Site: brandenburg
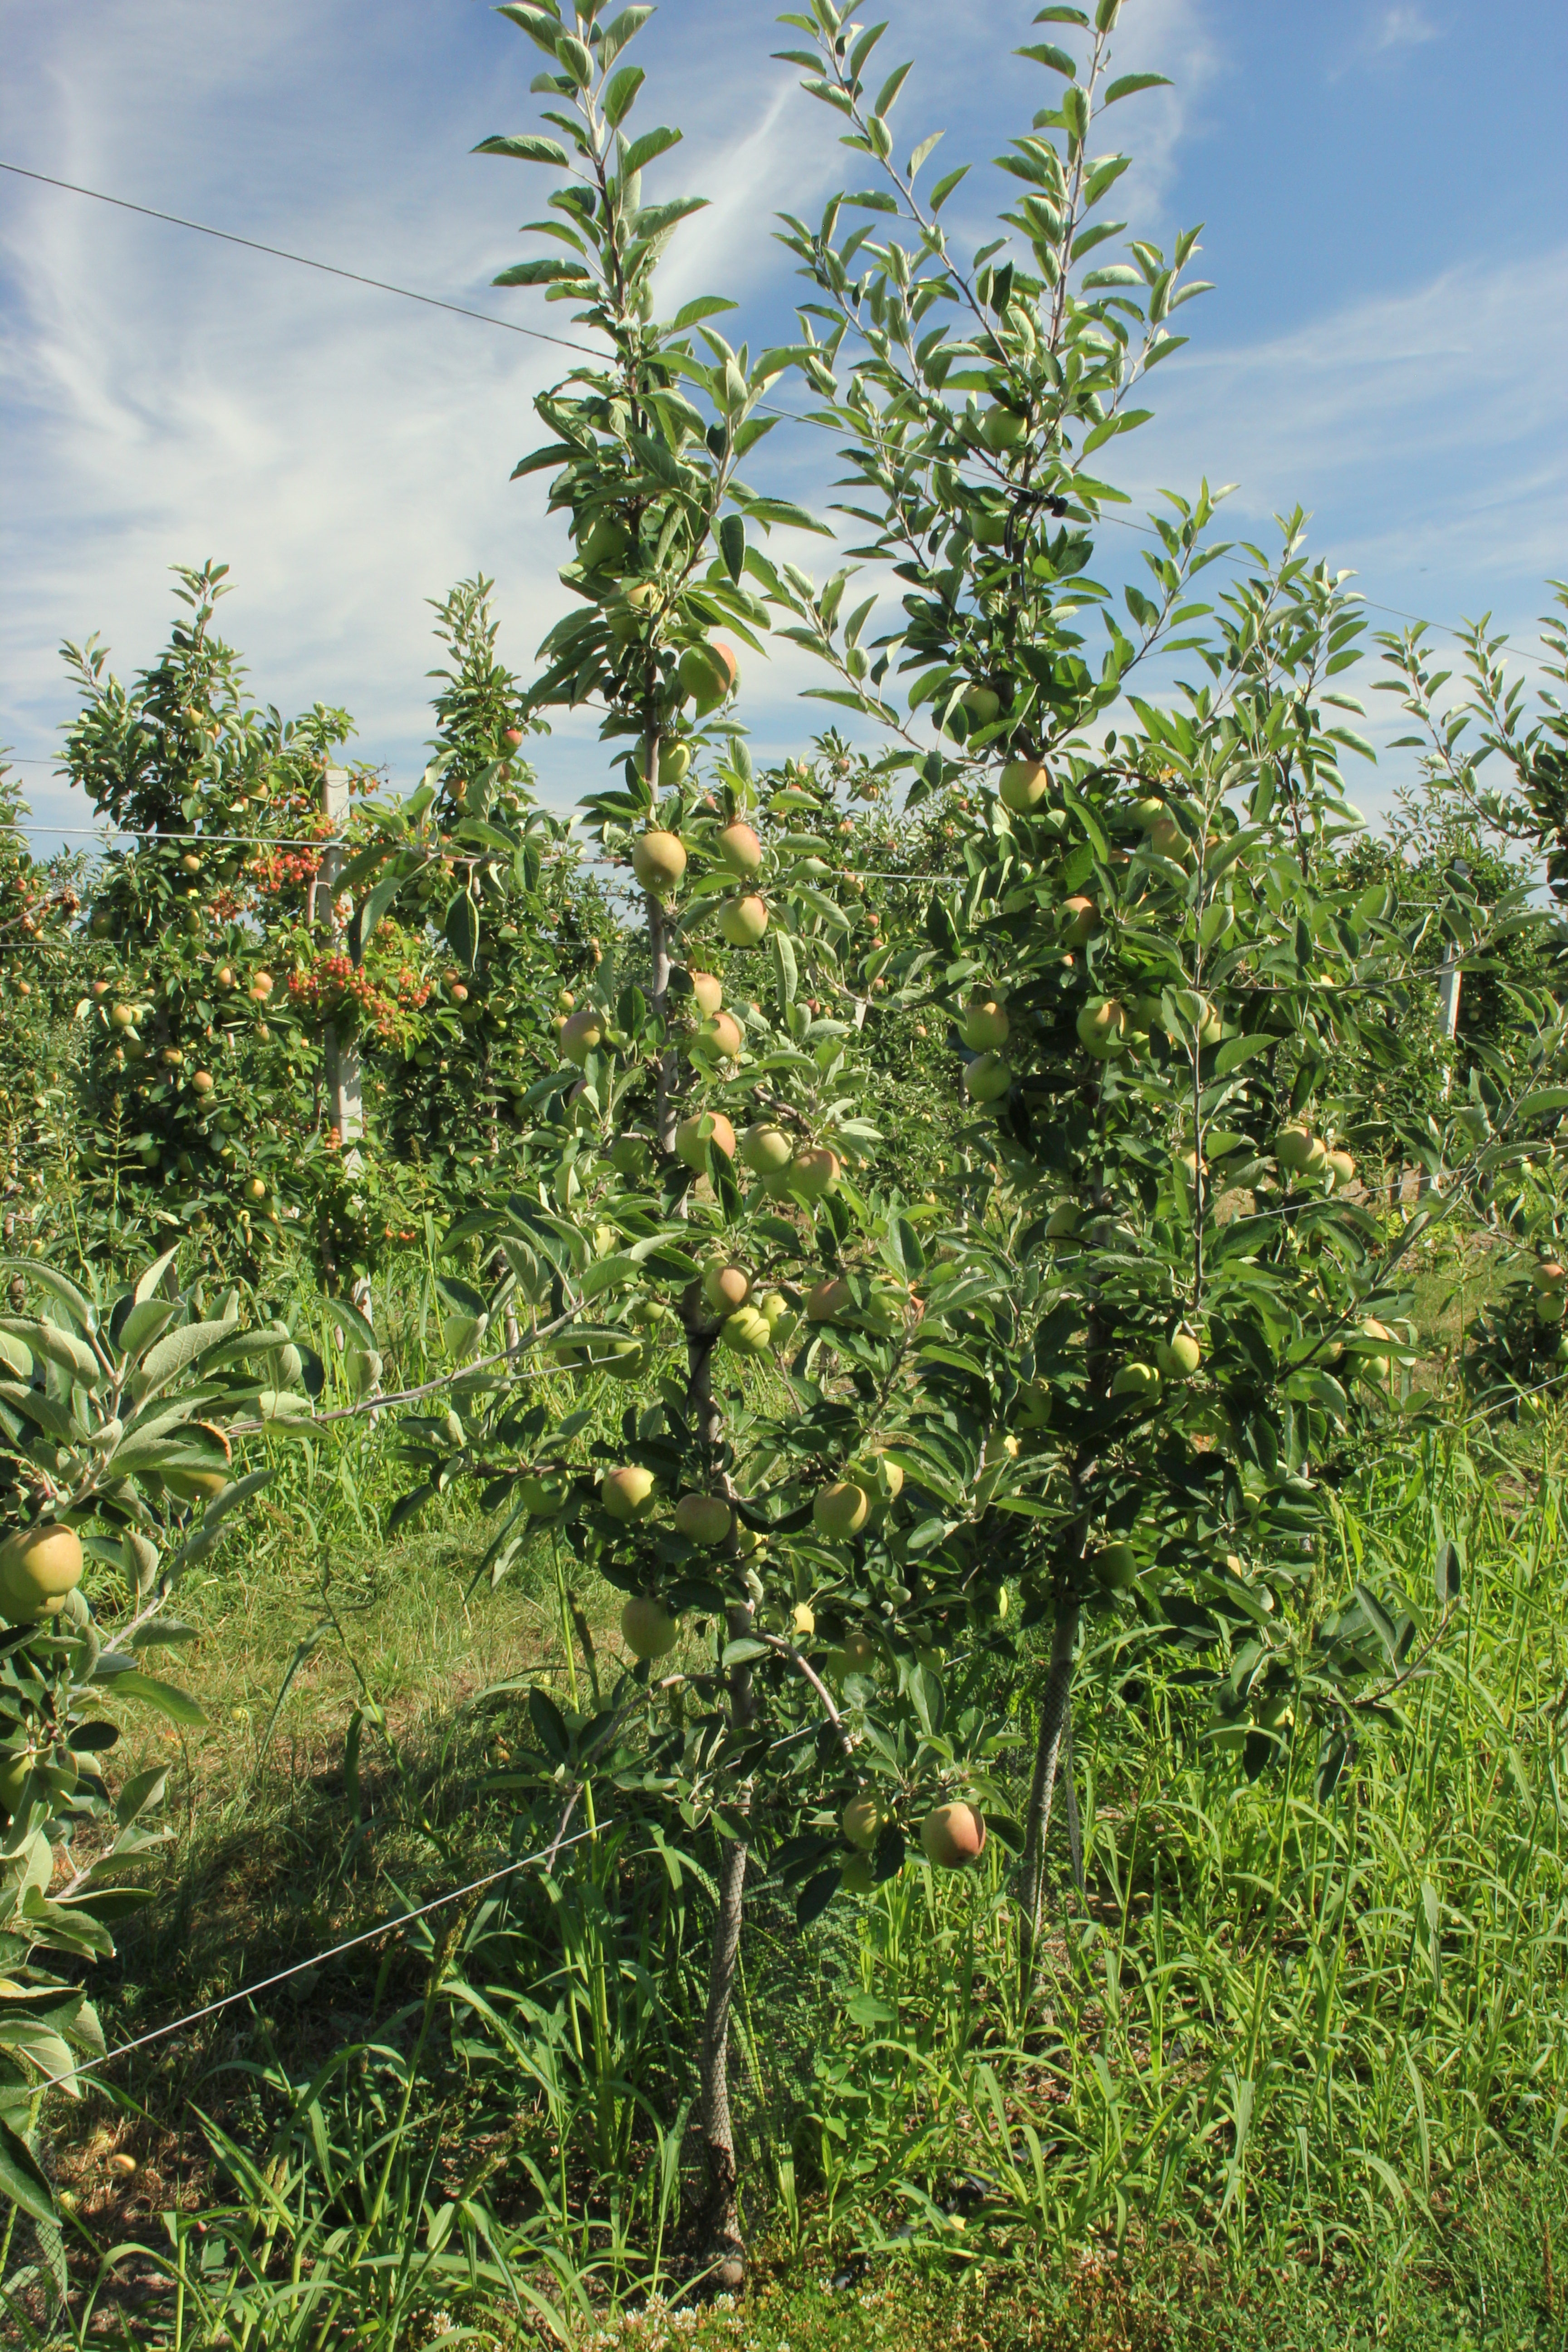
Growth stage (BBCH 77): Development of fruit